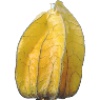
Label: physalis_with_husk